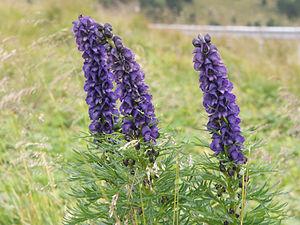
Le site Natura 2000 de la vallée de la Charente entre Angoulême et Cognac est situé pour 99 % dans le département de la Charente et pour 1 % en Charente-Maritime le long du fleuve Charente et de ses principaux affluents : la Touvre, la Boëme et la Soloire, dans le sud-ouest de la France.